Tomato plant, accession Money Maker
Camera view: tilt-top (135 deg); turntable rotation: 300 degrees
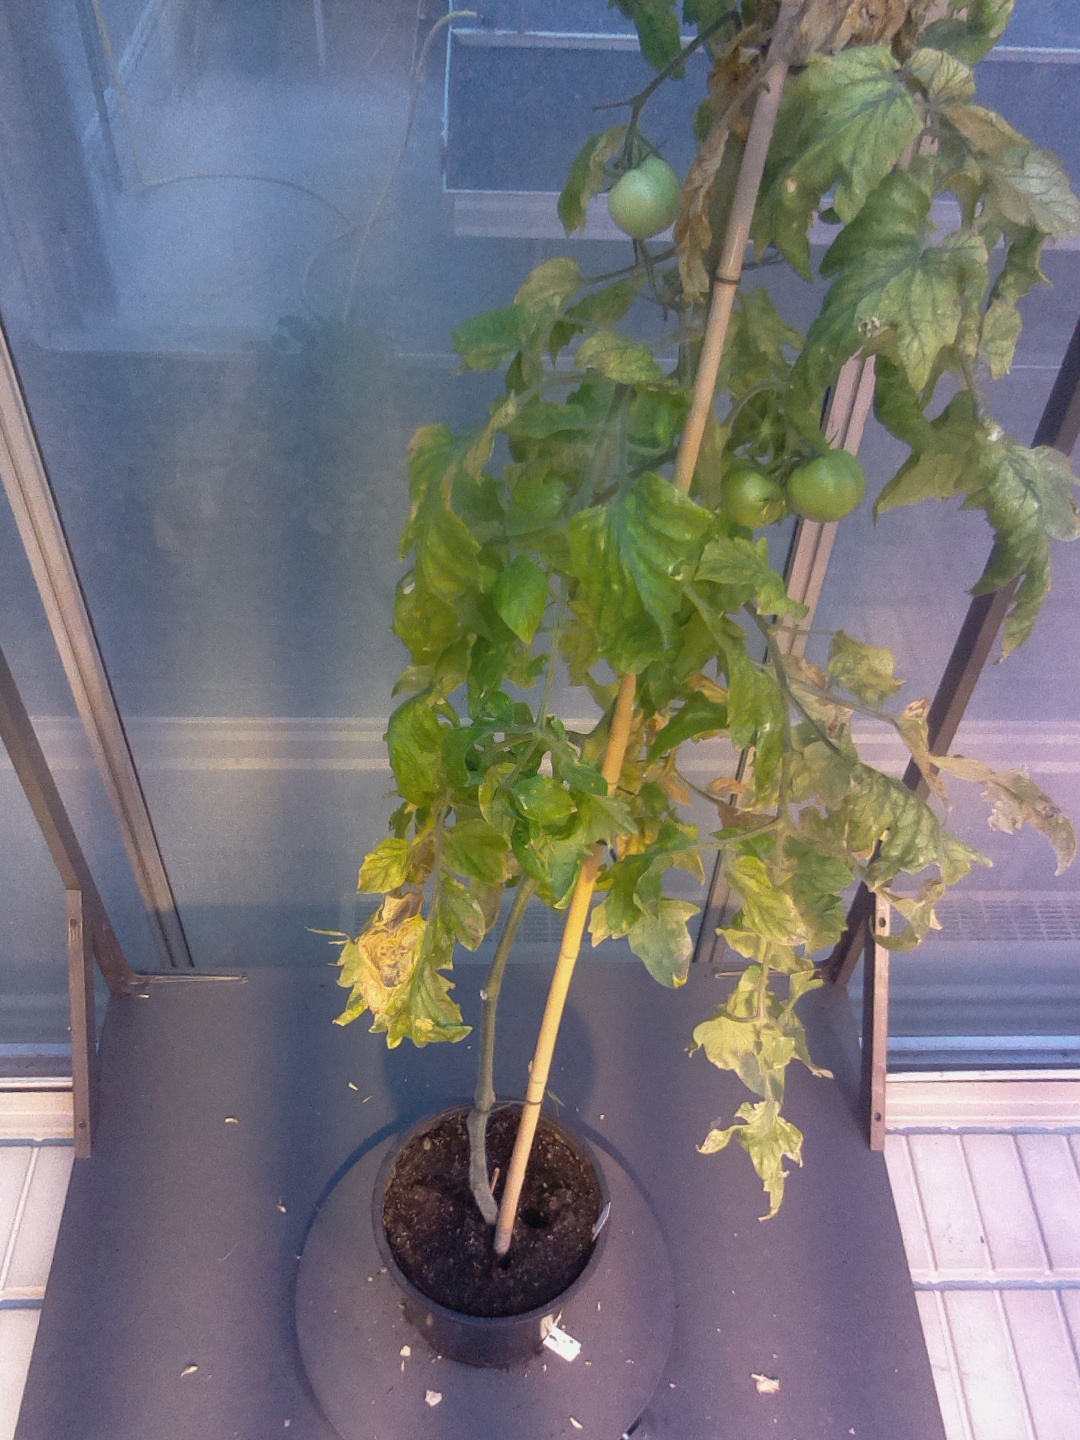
BBCH growth stage 79: 90% -100% of final fruit size